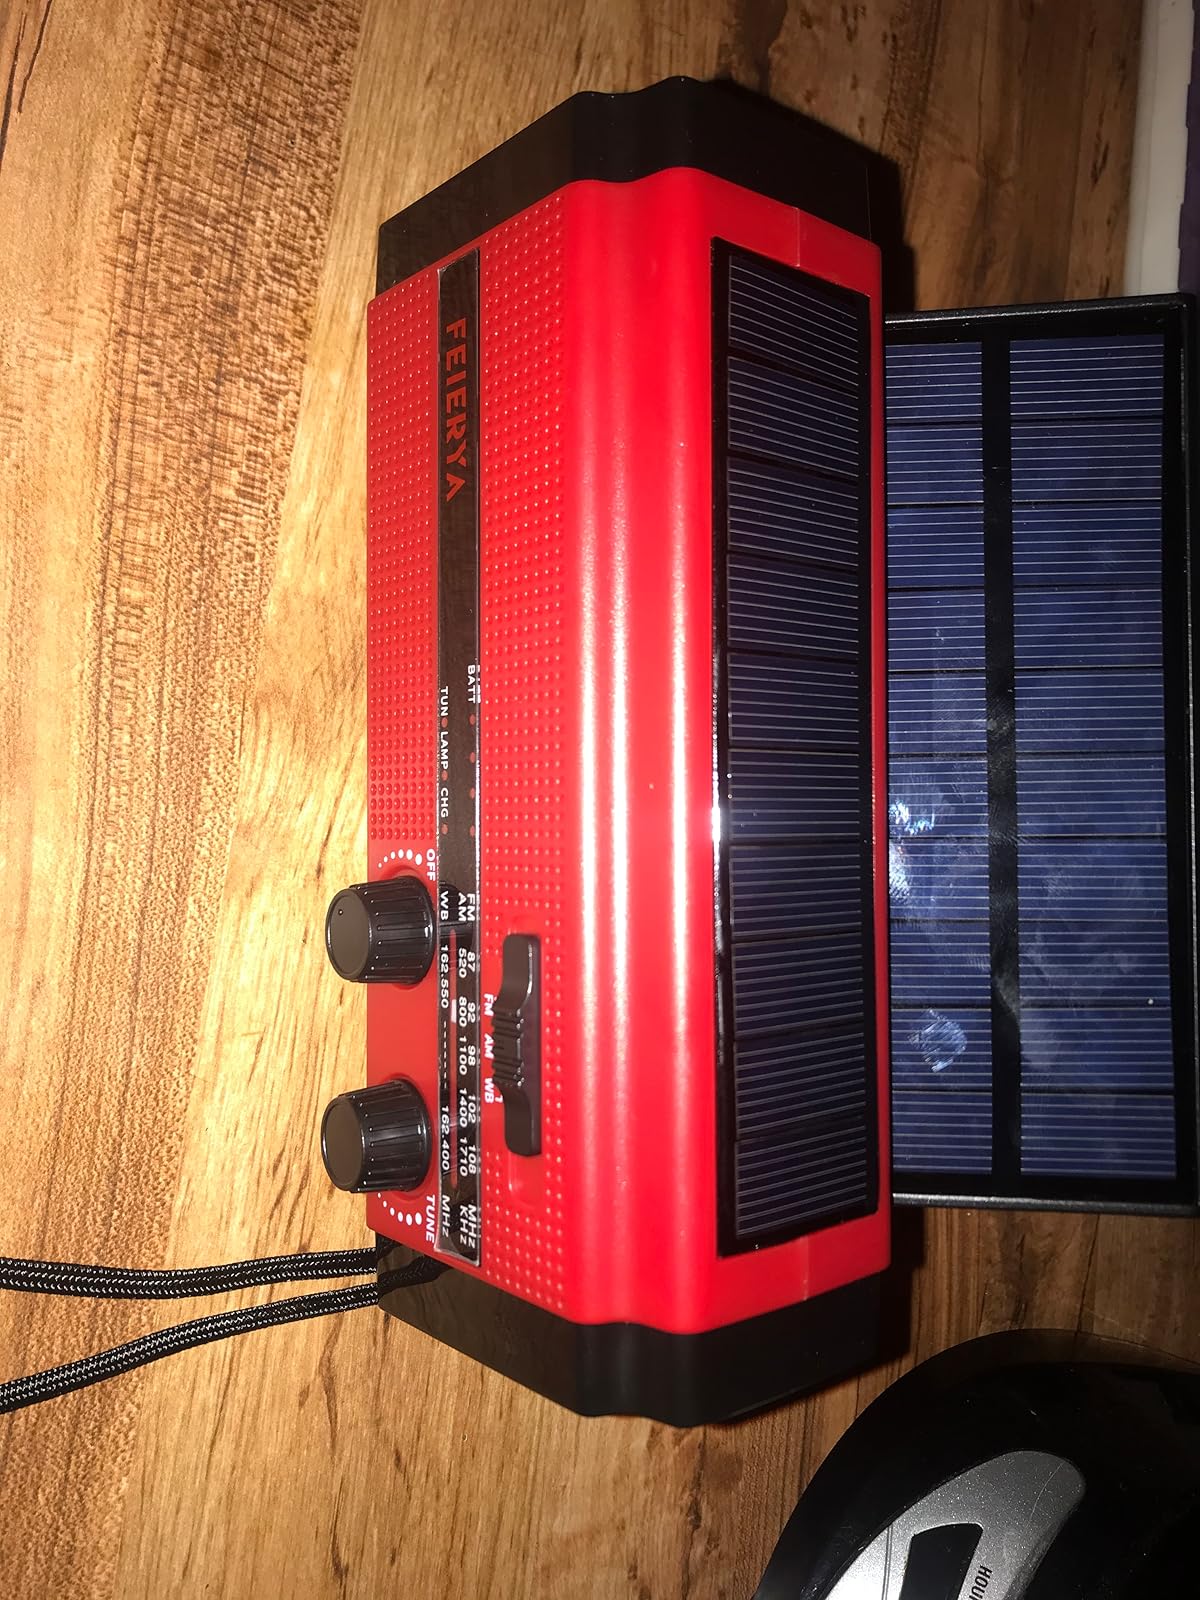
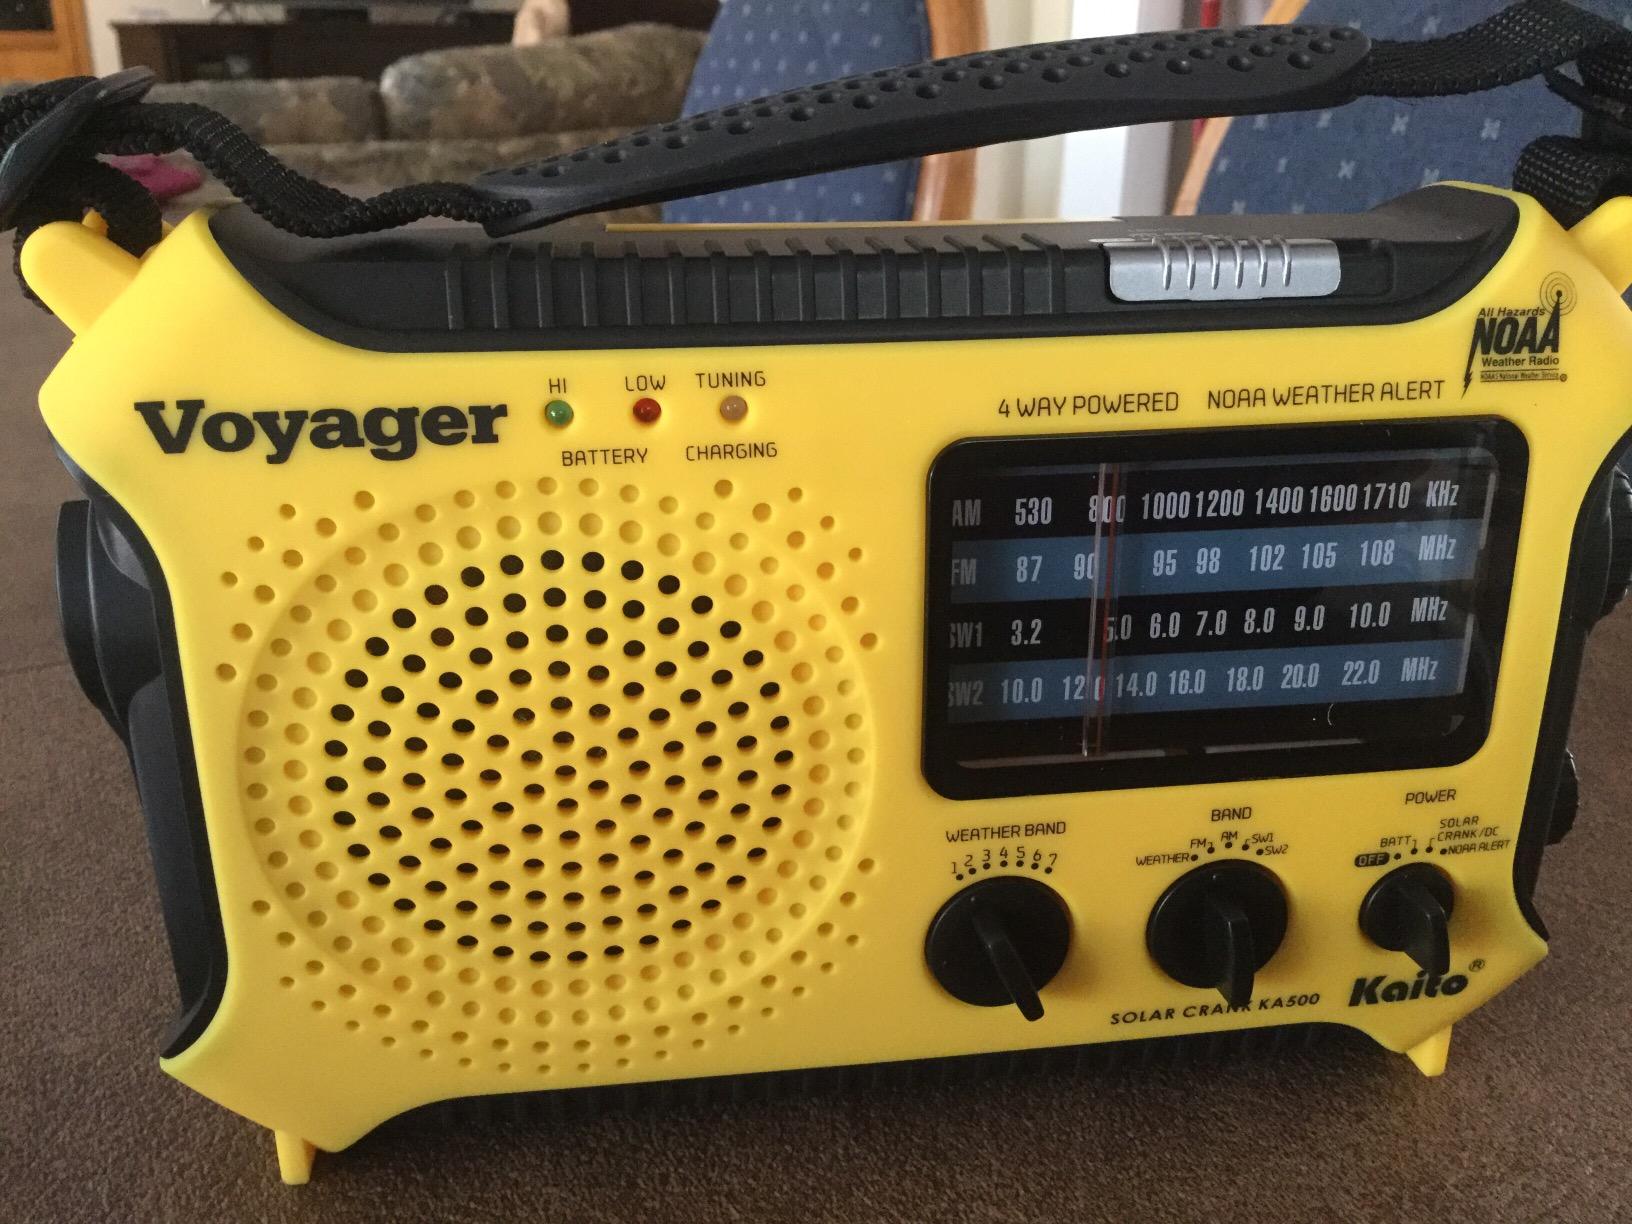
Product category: radio
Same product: no